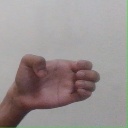
अक्षर: ख